ASME B5

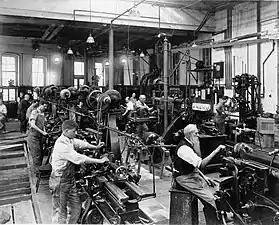
Turn of the Century Machine Shop

The celebration of the 100th meeting in 2022 will mark the 100th consecutive year the ASME B5 committee has met. The following historical information marks only the beginning stages of copious collaborative work and continuous publication, review, and revision of ASME B5 Standards.